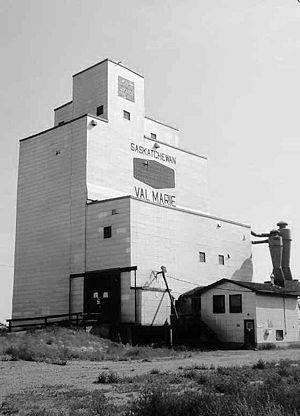
Val Marie est un village dans la prairie situé dans la région sud-ouest de la Saskatchewan, Canada. Il est à seulement quelques kilomètres de la frontière canado-américaine.